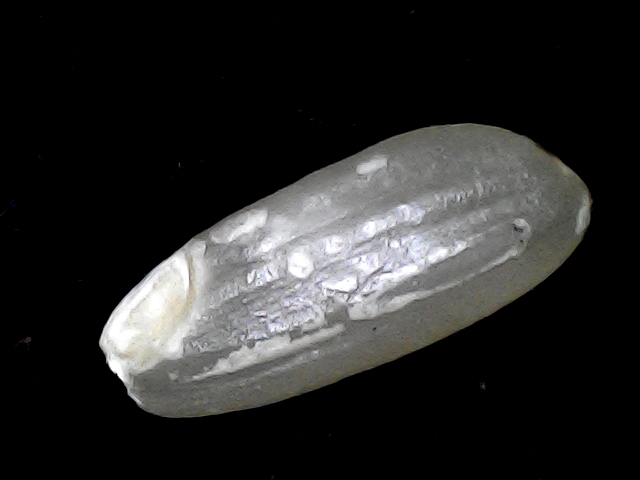
Rice variety: BD91